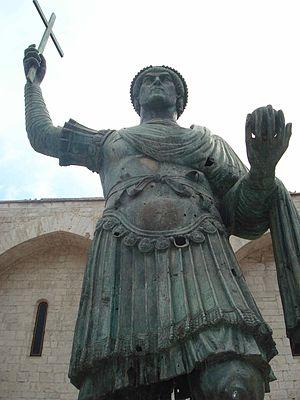
Le colosse de Barletta, statue en bronze d'un empereur romain du 4e-5e siècle